Saint-Vincent-de-Mercuze

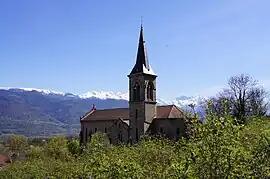
The church of Saint-Vincent-de-Mercuze

Saint-Vincent-de-Mercuze is a commune in the Isère department in southeastern France.